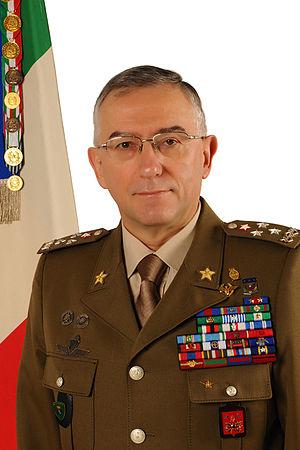
Le Comité militaire de l'Union européenne est une instance européenne, mise en place dans le cadre de la politique de sécurité et de défense commune de l'Union européenne, pour donner des « avis militaires » et émettre des recommandations sur les questions militaires au comité politique et de sécurité du Conseil de l'Union européenne. Il donne des directives à l'état-major de l'Union européenne. C'est le plus haut niveau militaire de l'Union européenne.